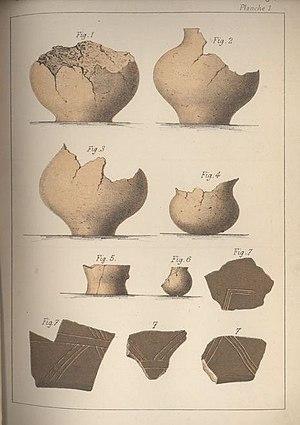
Illustration de poteries celtiques trouvées dans les sépultures celtiques de Court-St-Etienne
Le cimetière de Court-Saint-Étienne est un cimetière communal situé sur le territoire de la commune belge de Court-Saint-Étienne en Brabant wallon.